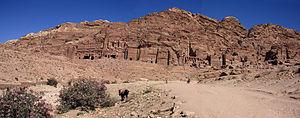
Panorama des tombes de Petra
Pétra, de son nom sémitique Reqem ou Raqmu, est une cité nabatéenne située au sud de l'actuelle Jordanie. C'est le pôle touristique majeur de ce pays.